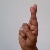
The image shows a hand gesture representing the letter 'R' in Indian Sign Language.